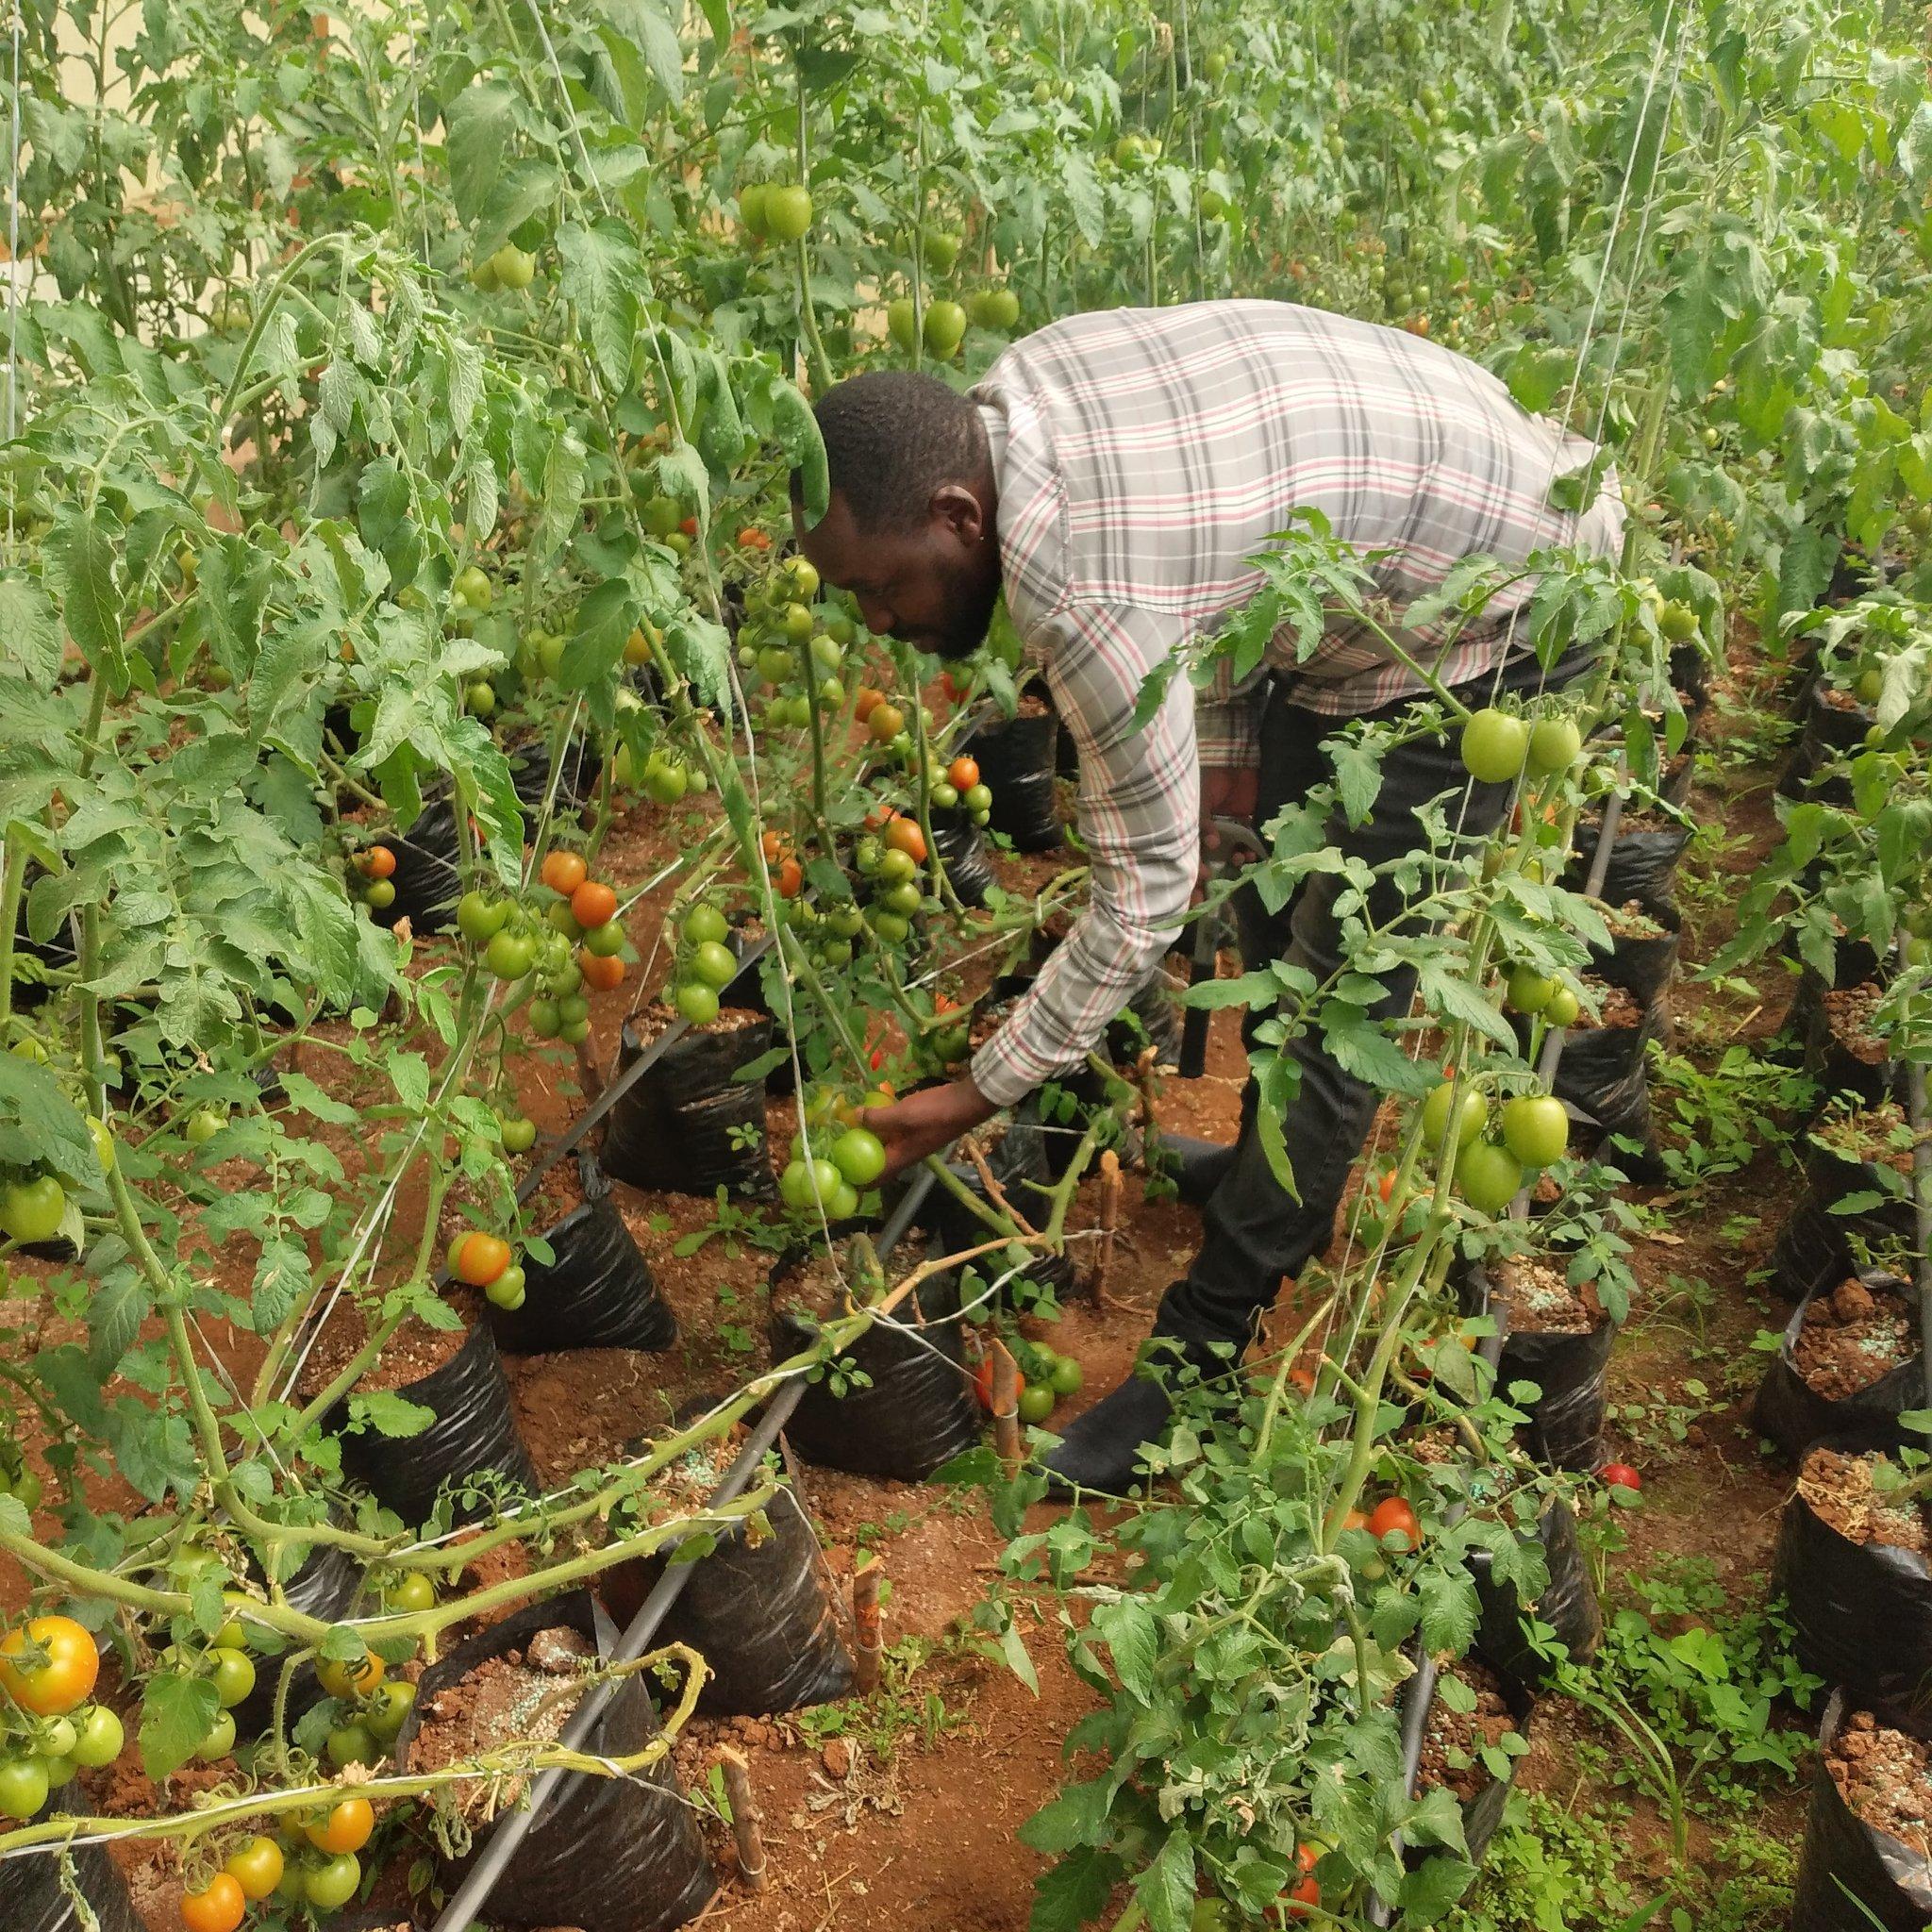
Kijana wa kiume akiwa katika shamba lililopandwa zao la nyanya kwa ajili ya biashara akiwa anazikagua nyanya hizo zilizostawi kutoka kwenye miche mirefu iliyopandwa kwenye mifuko ya plastiki kama zipo tayari kwa ajili ya kuvunwa na kupelekwa masokoni kwa ajili ya kuuzwa.